Gammalstorp

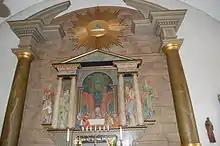
Altarpiece in the church.

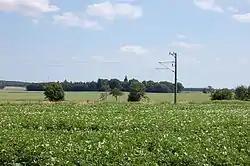
Vesan, the former lake.

Gammalstorp, Sölvesborg is a minor community in Sölvesborg municipality, Blekinge, Sweden. Between 1863 and 1970, Gammalstorp was a municipality. In contrast to other municipalities of the time (e.g. Mjällby), Gammalstorp did not have a particular administrative centre. Instead, the functions were divided between the villages of Norje and Gammalstorp.